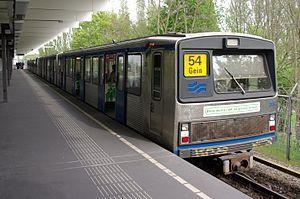
Le métro d'Amsterdam est l'un des systèmes de transport en commun desservant la ville d'Amsterdam, capitale des Pays-Bas, ainsi que les communes environnantes de Diemen, Amstelveen et Ouder-Amstel, situées dans son agglomération. Inauguré en 1977, le réseau compte, après le retrait de la ligne Sneltram du réseau de métro, 40 stations pour près de 40 kilomètres de voies doubles. Il est exploité sous la forme d'un réseau de cinq lignes par la GVB d'Amsterdam, également responsable des tramways, ferry et autobus. Le métro a réalisé 90,3 millions de voyages en 2018.